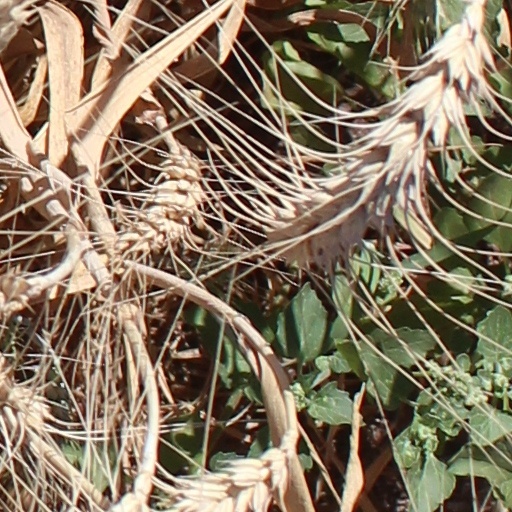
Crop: wheat